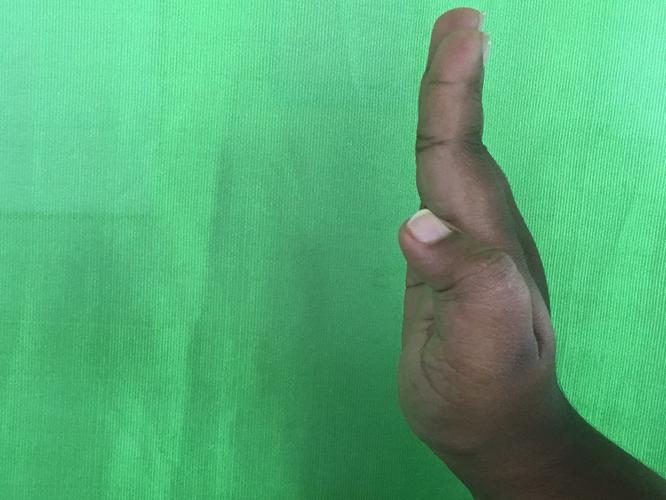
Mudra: Pathaka
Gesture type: single_hand